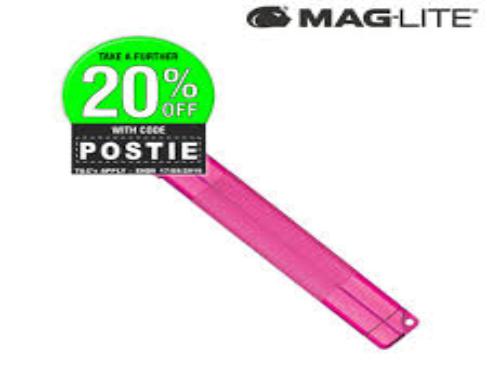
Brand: maglite
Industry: Necessities